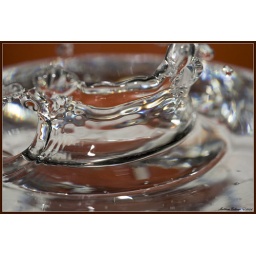
Storm in a glass of water